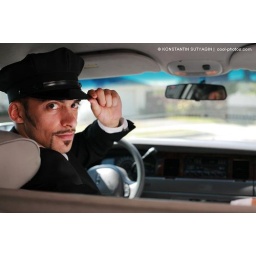
Portrait of a handsome male chauffeur sitting in a car saluting a passanger